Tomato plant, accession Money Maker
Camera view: bottom (45 deg); turntable rotation: 270 degrees
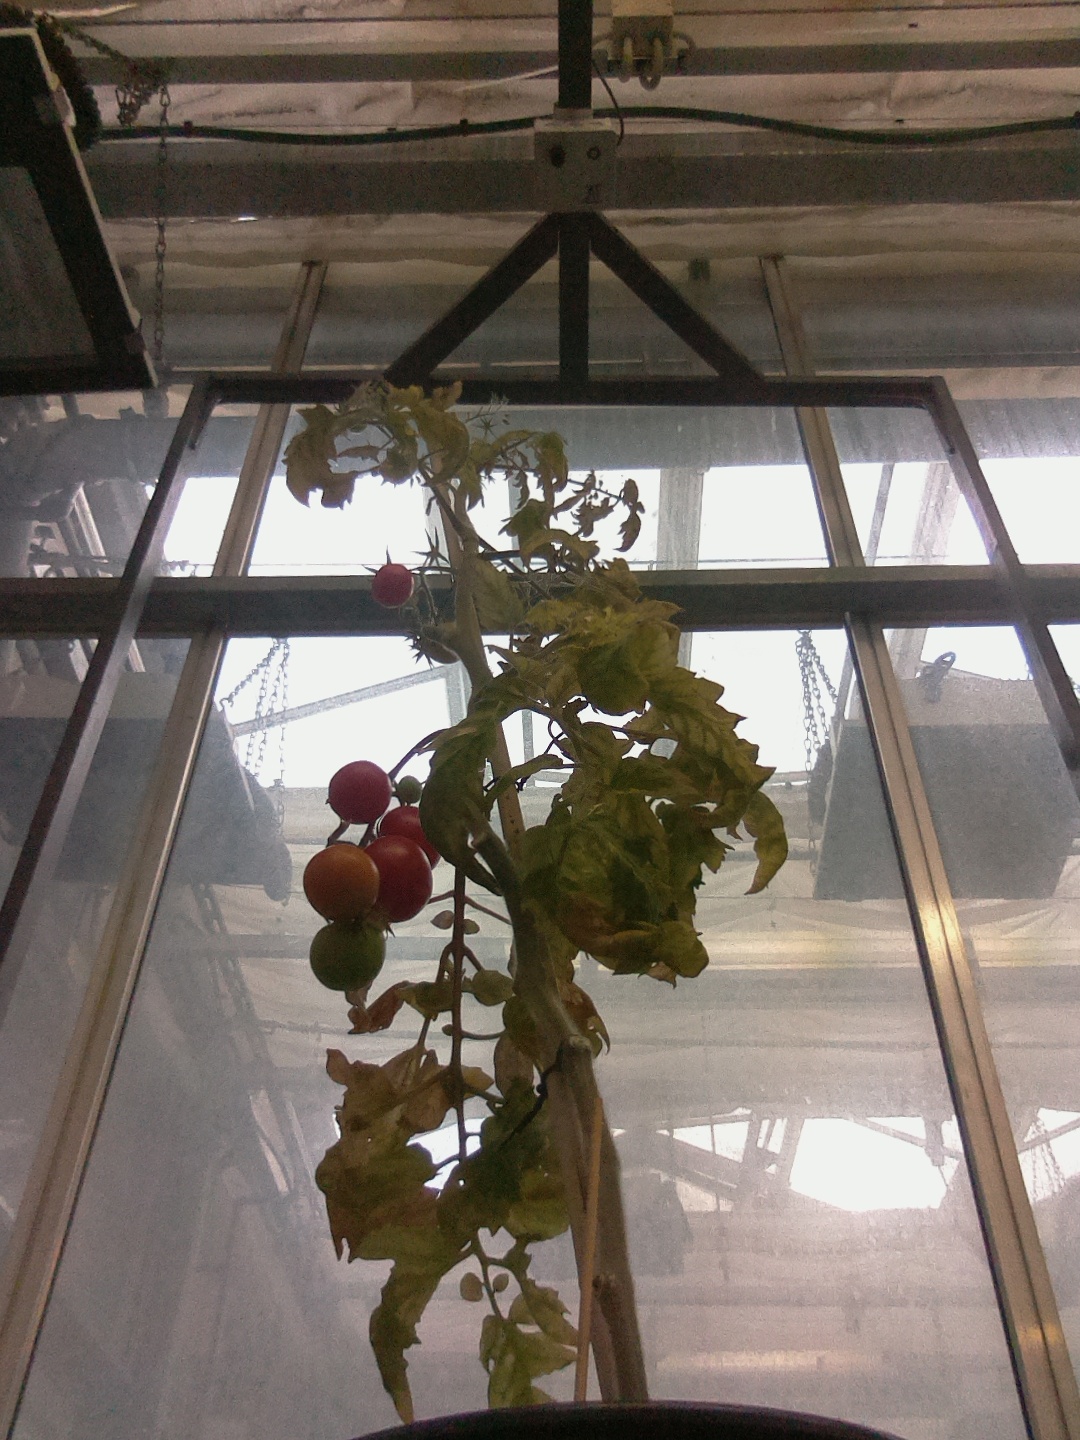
BBCH growth stage 88: 80%-90% of fruits show typical fully ripe color